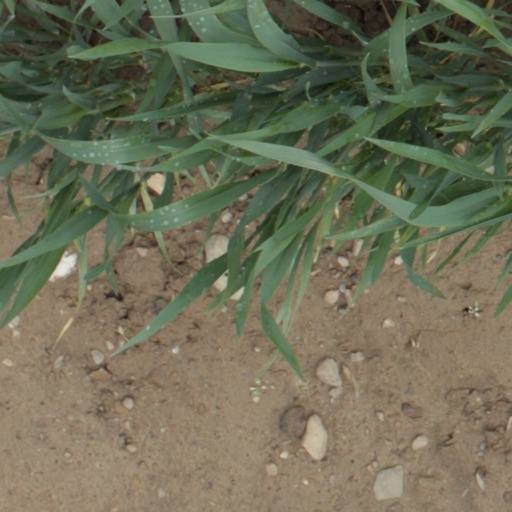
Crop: wheat